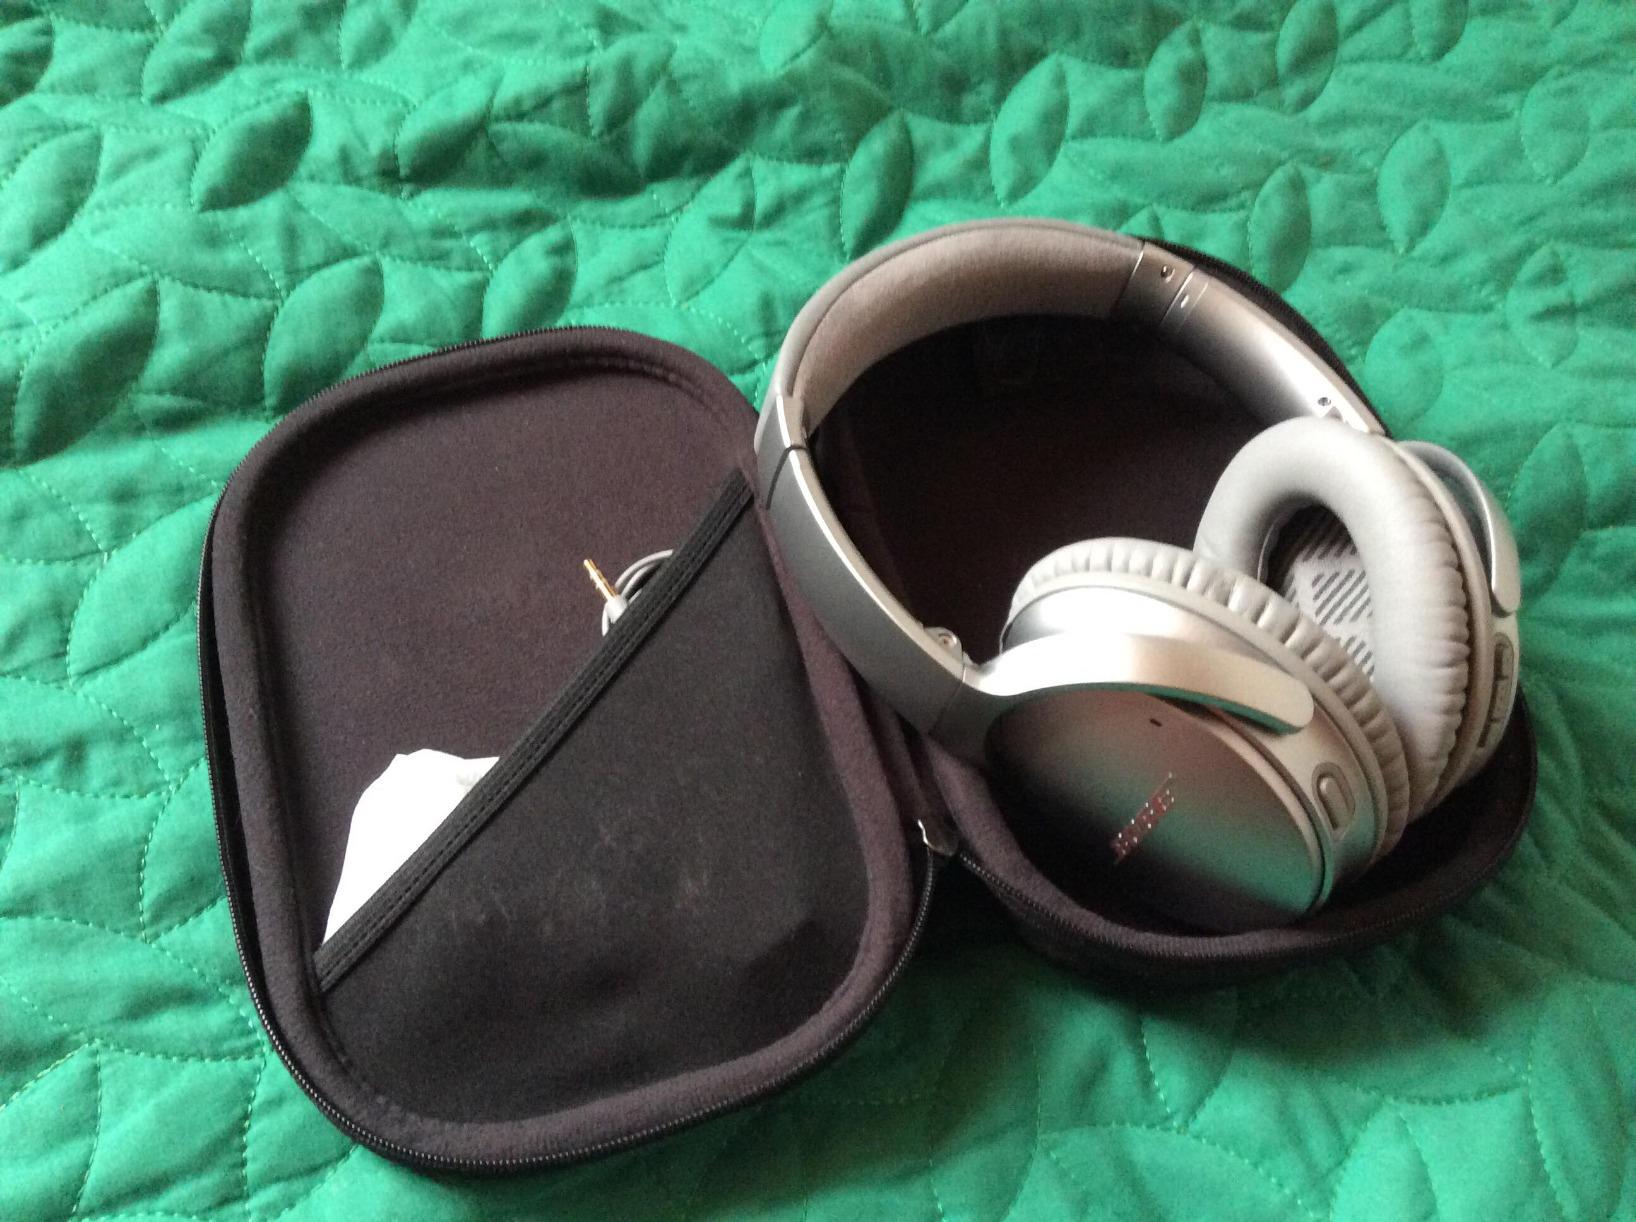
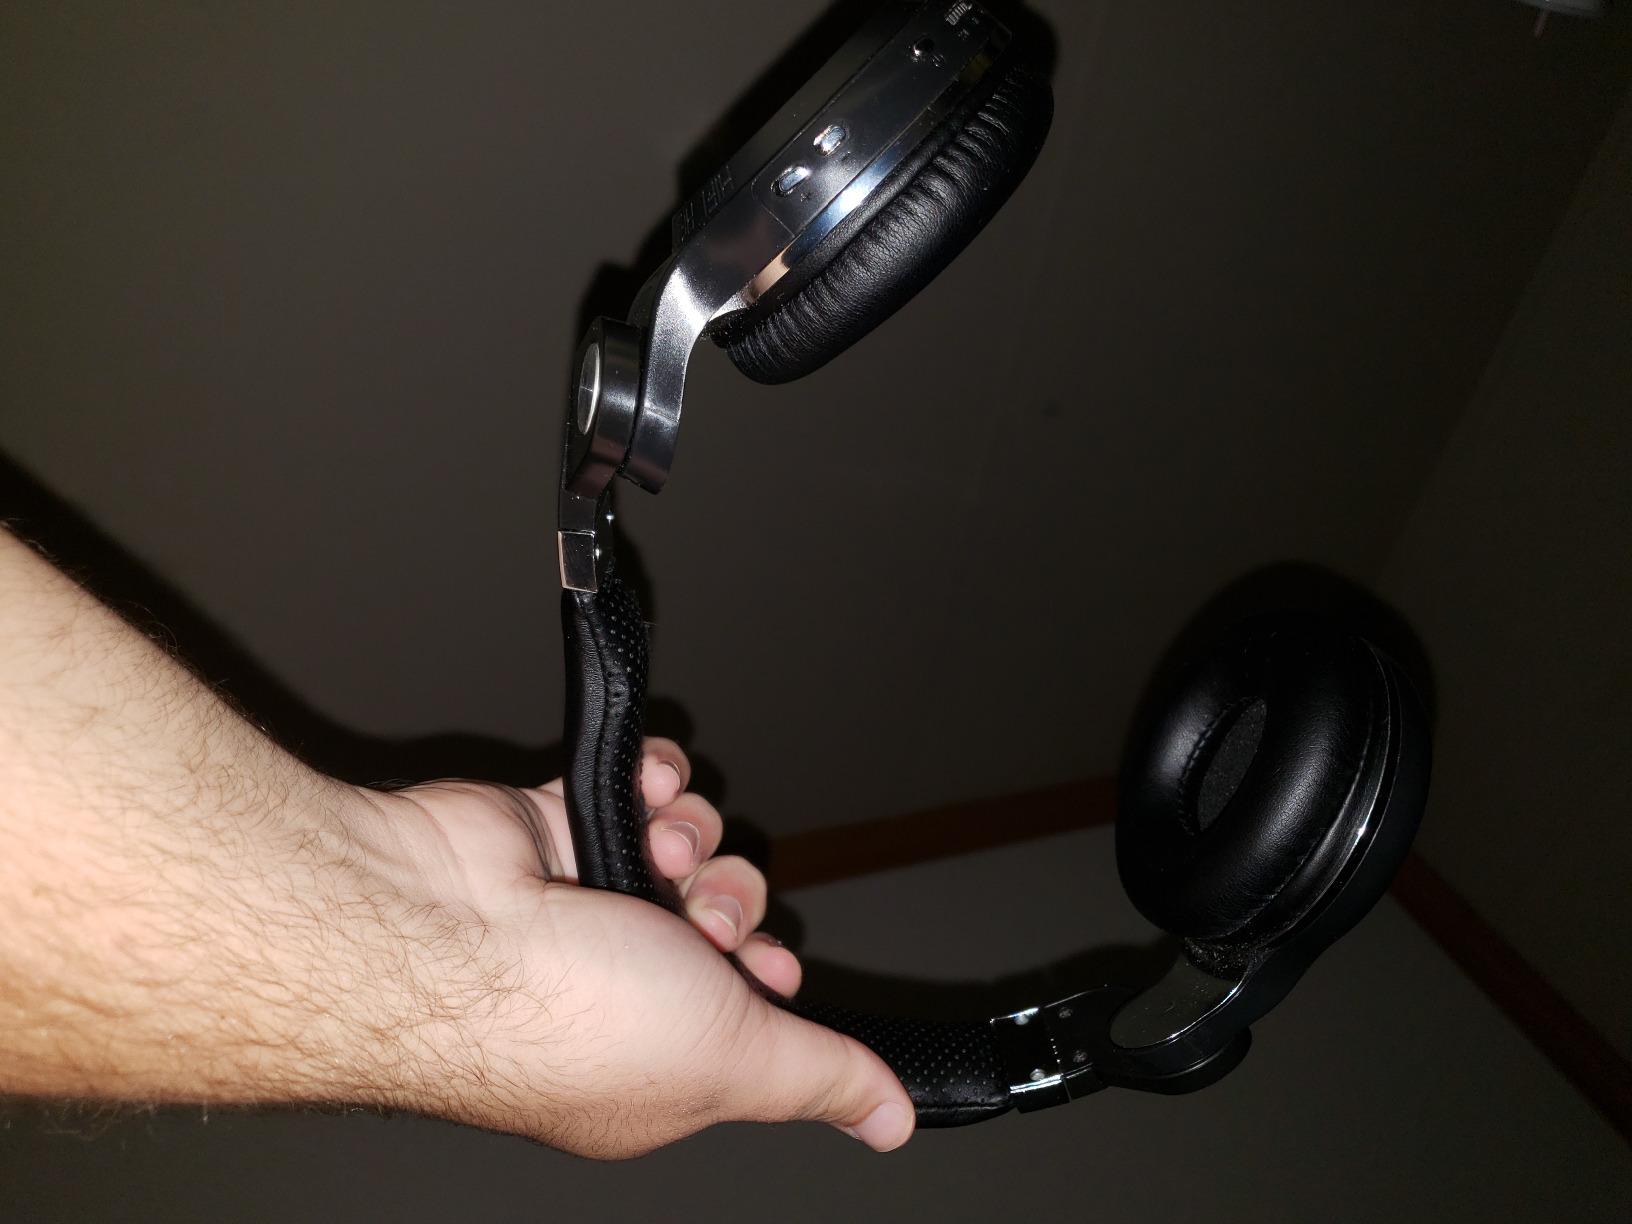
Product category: headphones
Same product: no